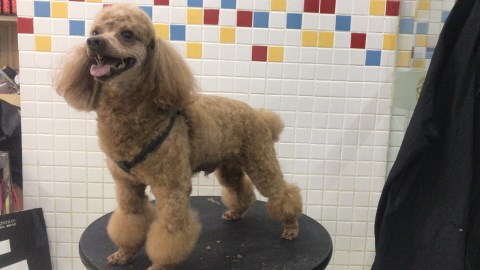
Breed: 2925-n000114-toy_poodle